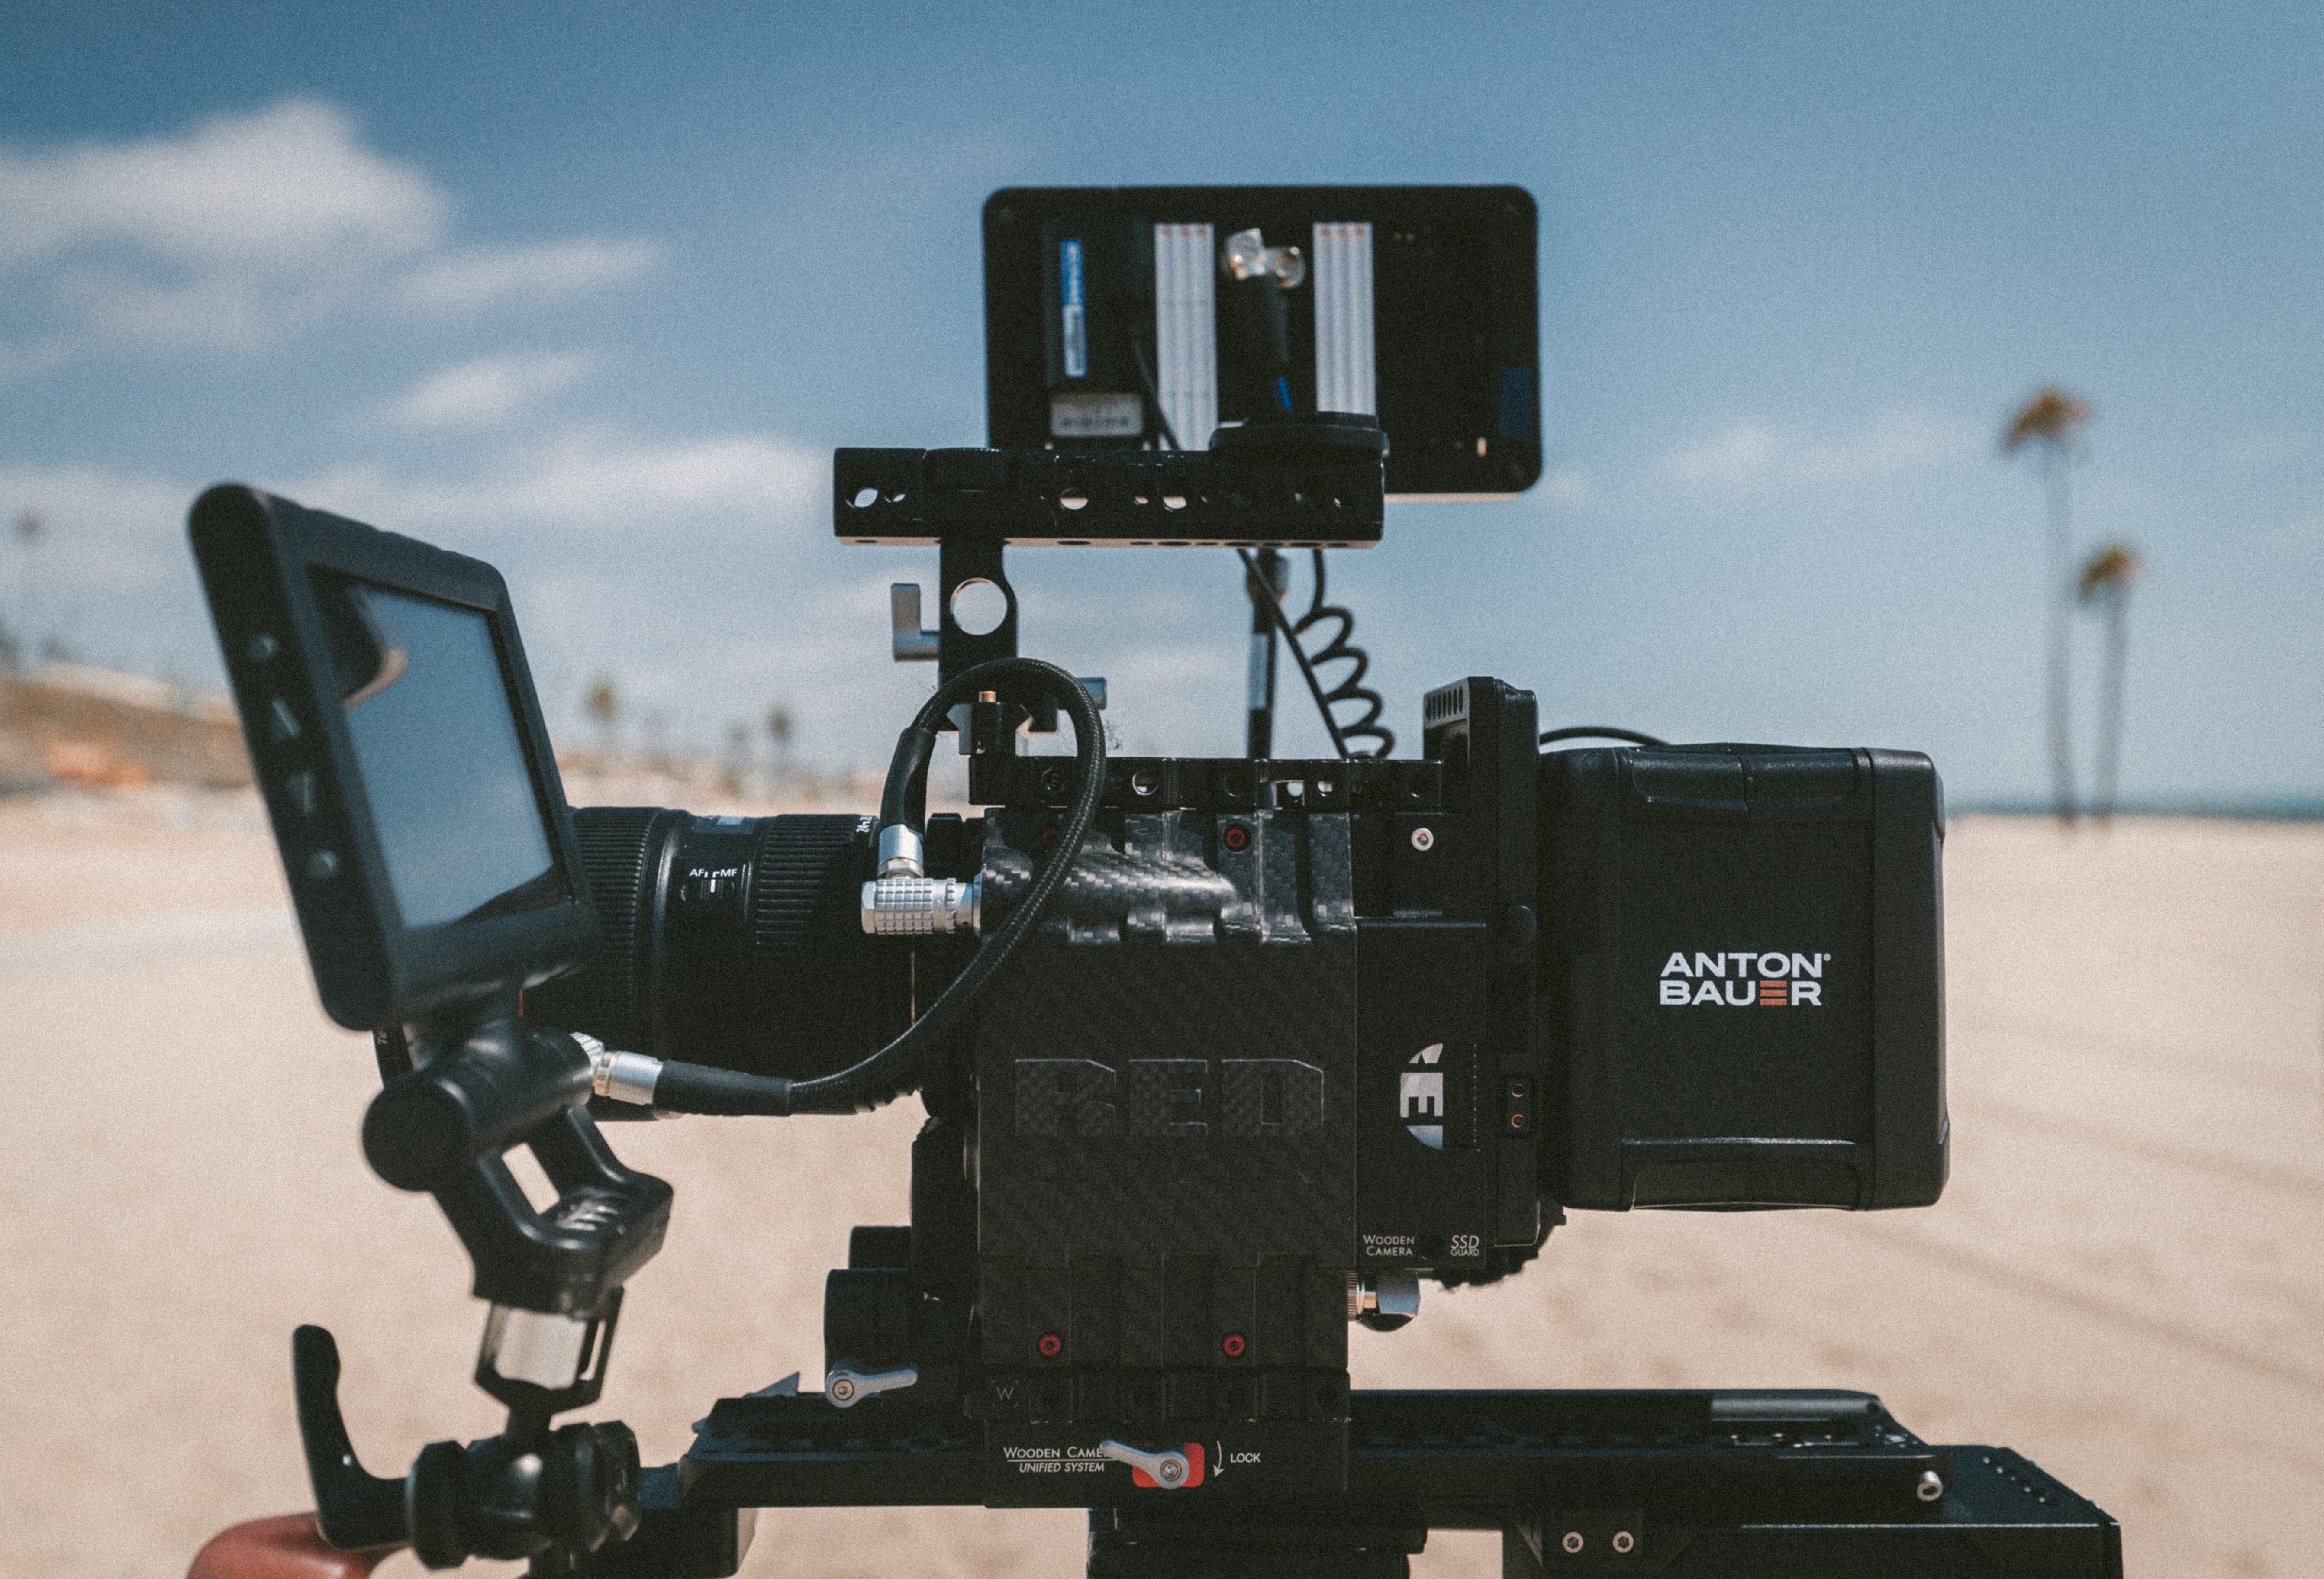
technology, machine, filmmaking, camera accessory